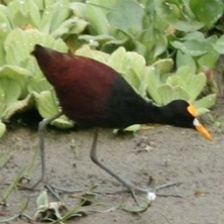
Species: NORTHERN JACANA
Scientific name: JACANA SPINOSA